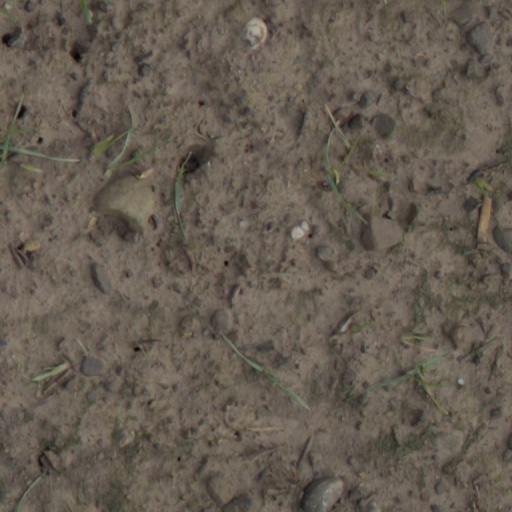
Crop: wheat